2000 in red carpet fashion

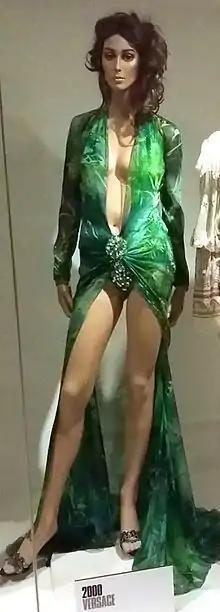
Versace dress as worn by Jennifer Lopez to the Grammys, 2000.

Jennifer Lopez's backless Donatella Versace for Versace dress, in flowing printed sheer silk chiffon worn over nude shorts, with a neckline plunging to the navel (held on by double-sided tape) and a skirt split to the waist, was one of the most talked-about and widely publicized red-carpet dresses of the year. Although associated with Lopez, the dress had previously been worn on the red carpet by Spice Girl Geri Halliwell at the first NRJ Music Awards in January 2000, and by Versace herself to a Costume Institute gala in New York on 6 December 1999.